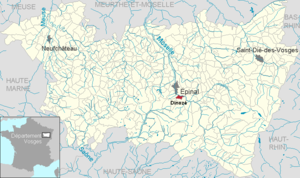
Dinozé dans le département des Vosges, Lorraine, France
Dinozé est une commune française située dans le département des Vosges en région Grand Est.